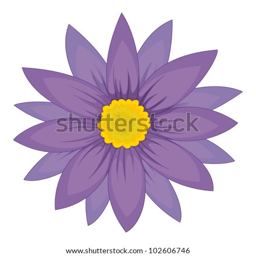
illustration of a simple flower head